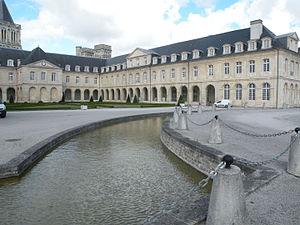
Abbaye aux Dames (Caen)